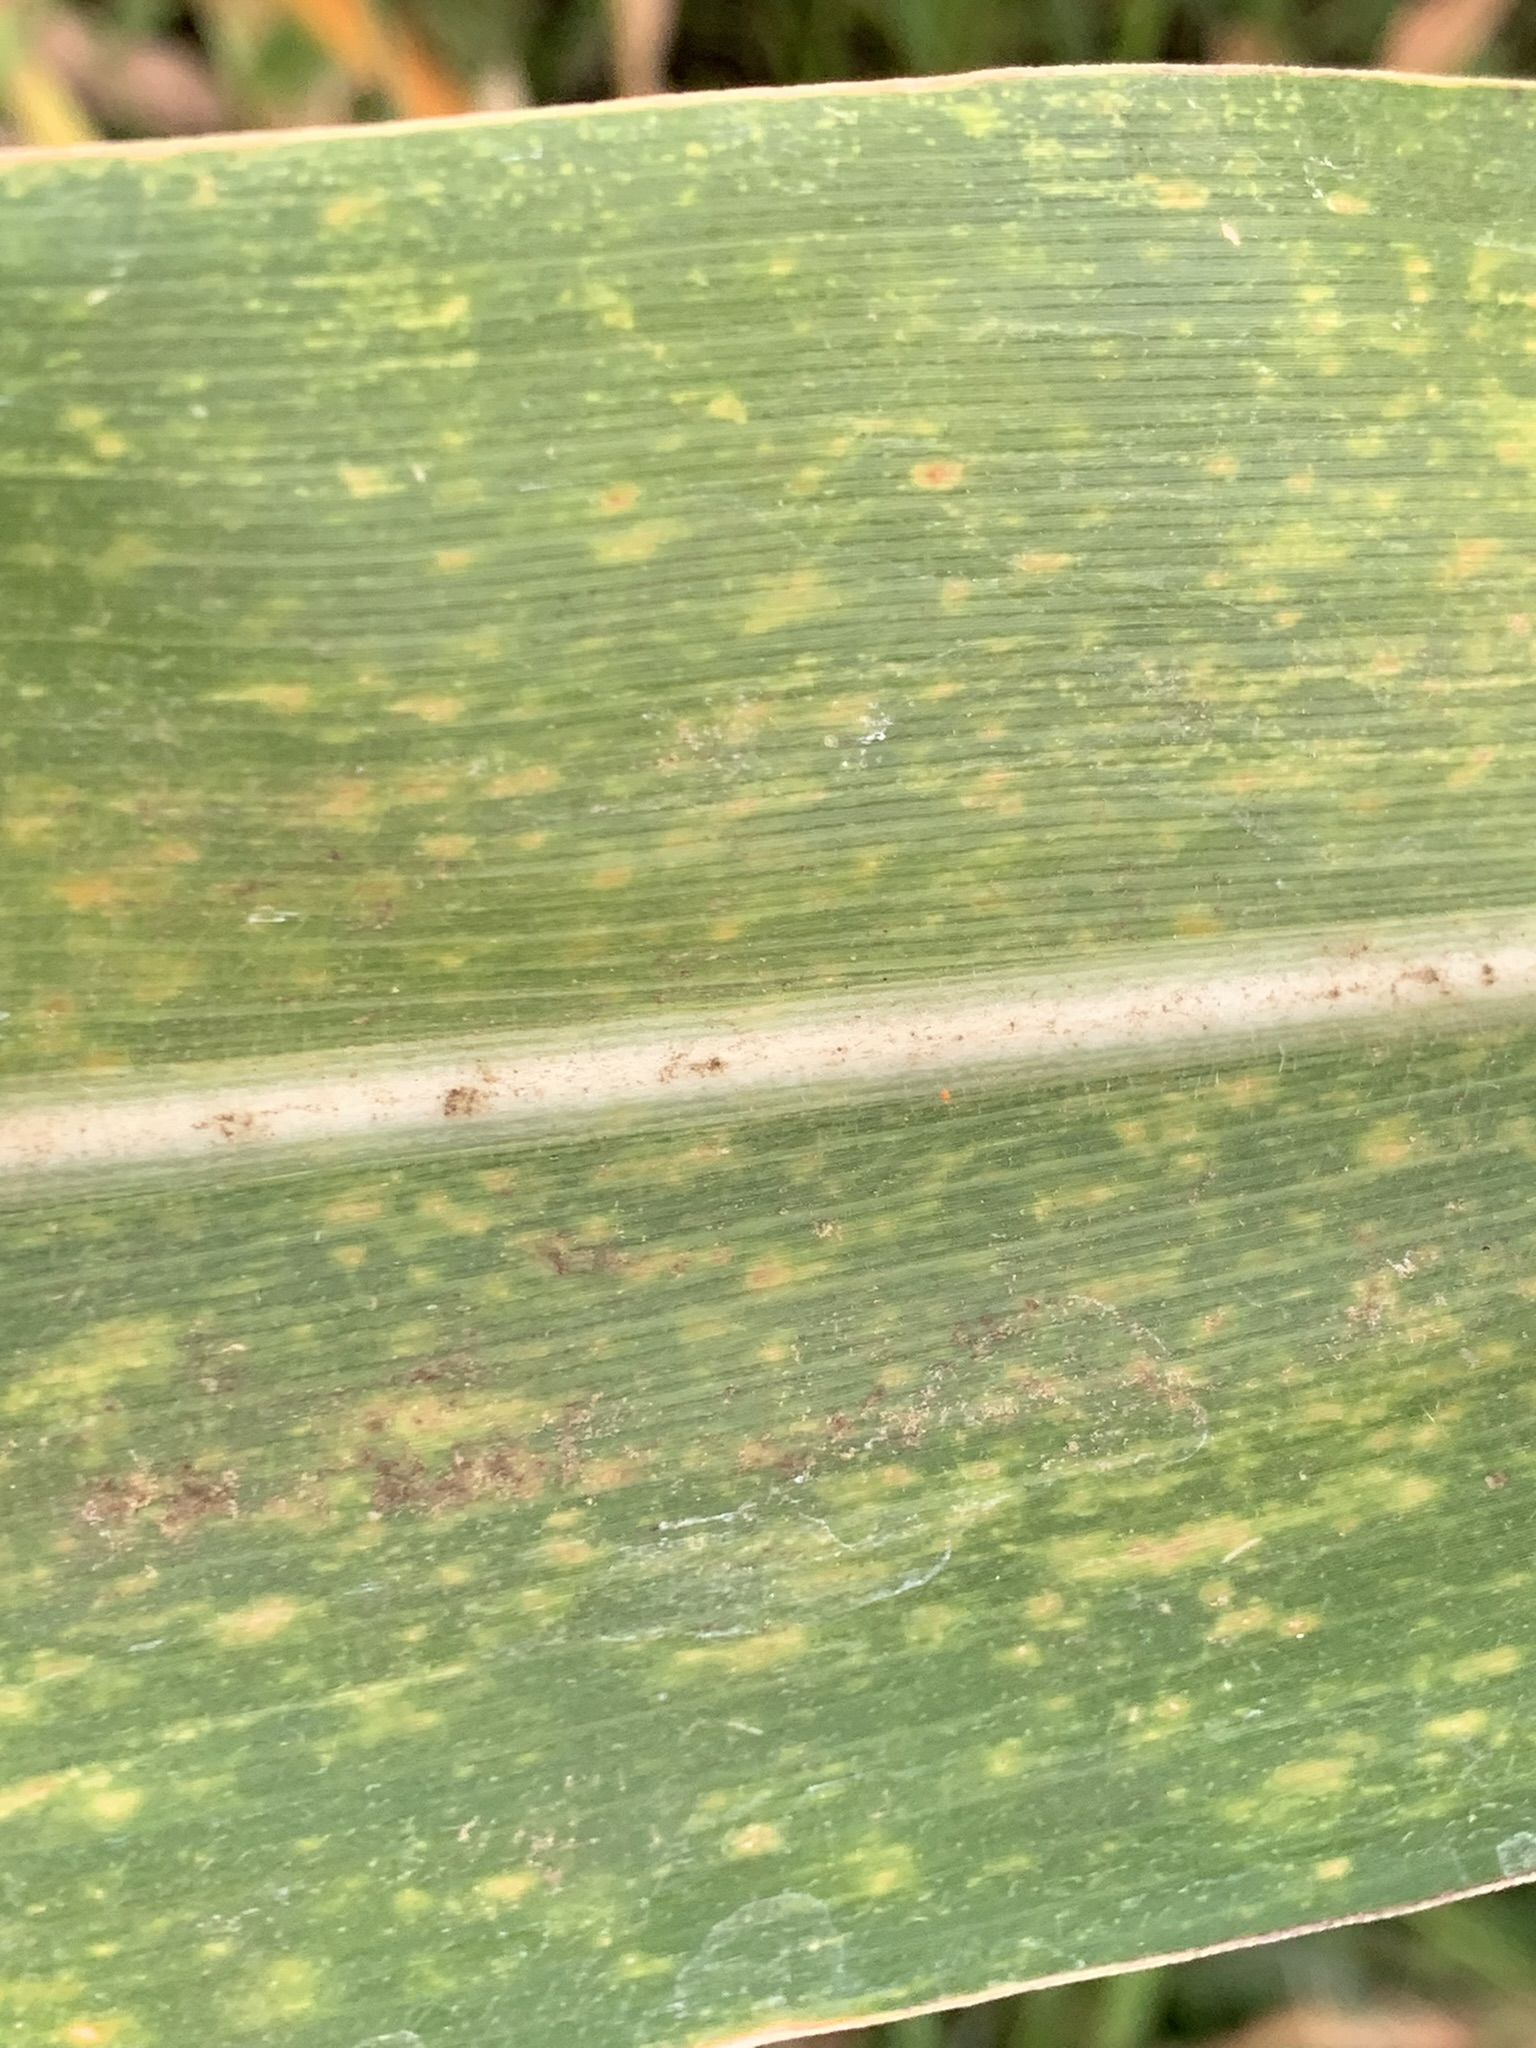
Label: MLN